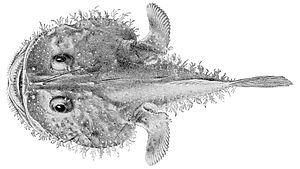
Selon FishBase & WRMS :